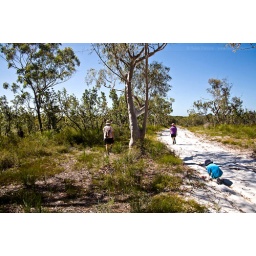
Exploring and playing with a car in the sand